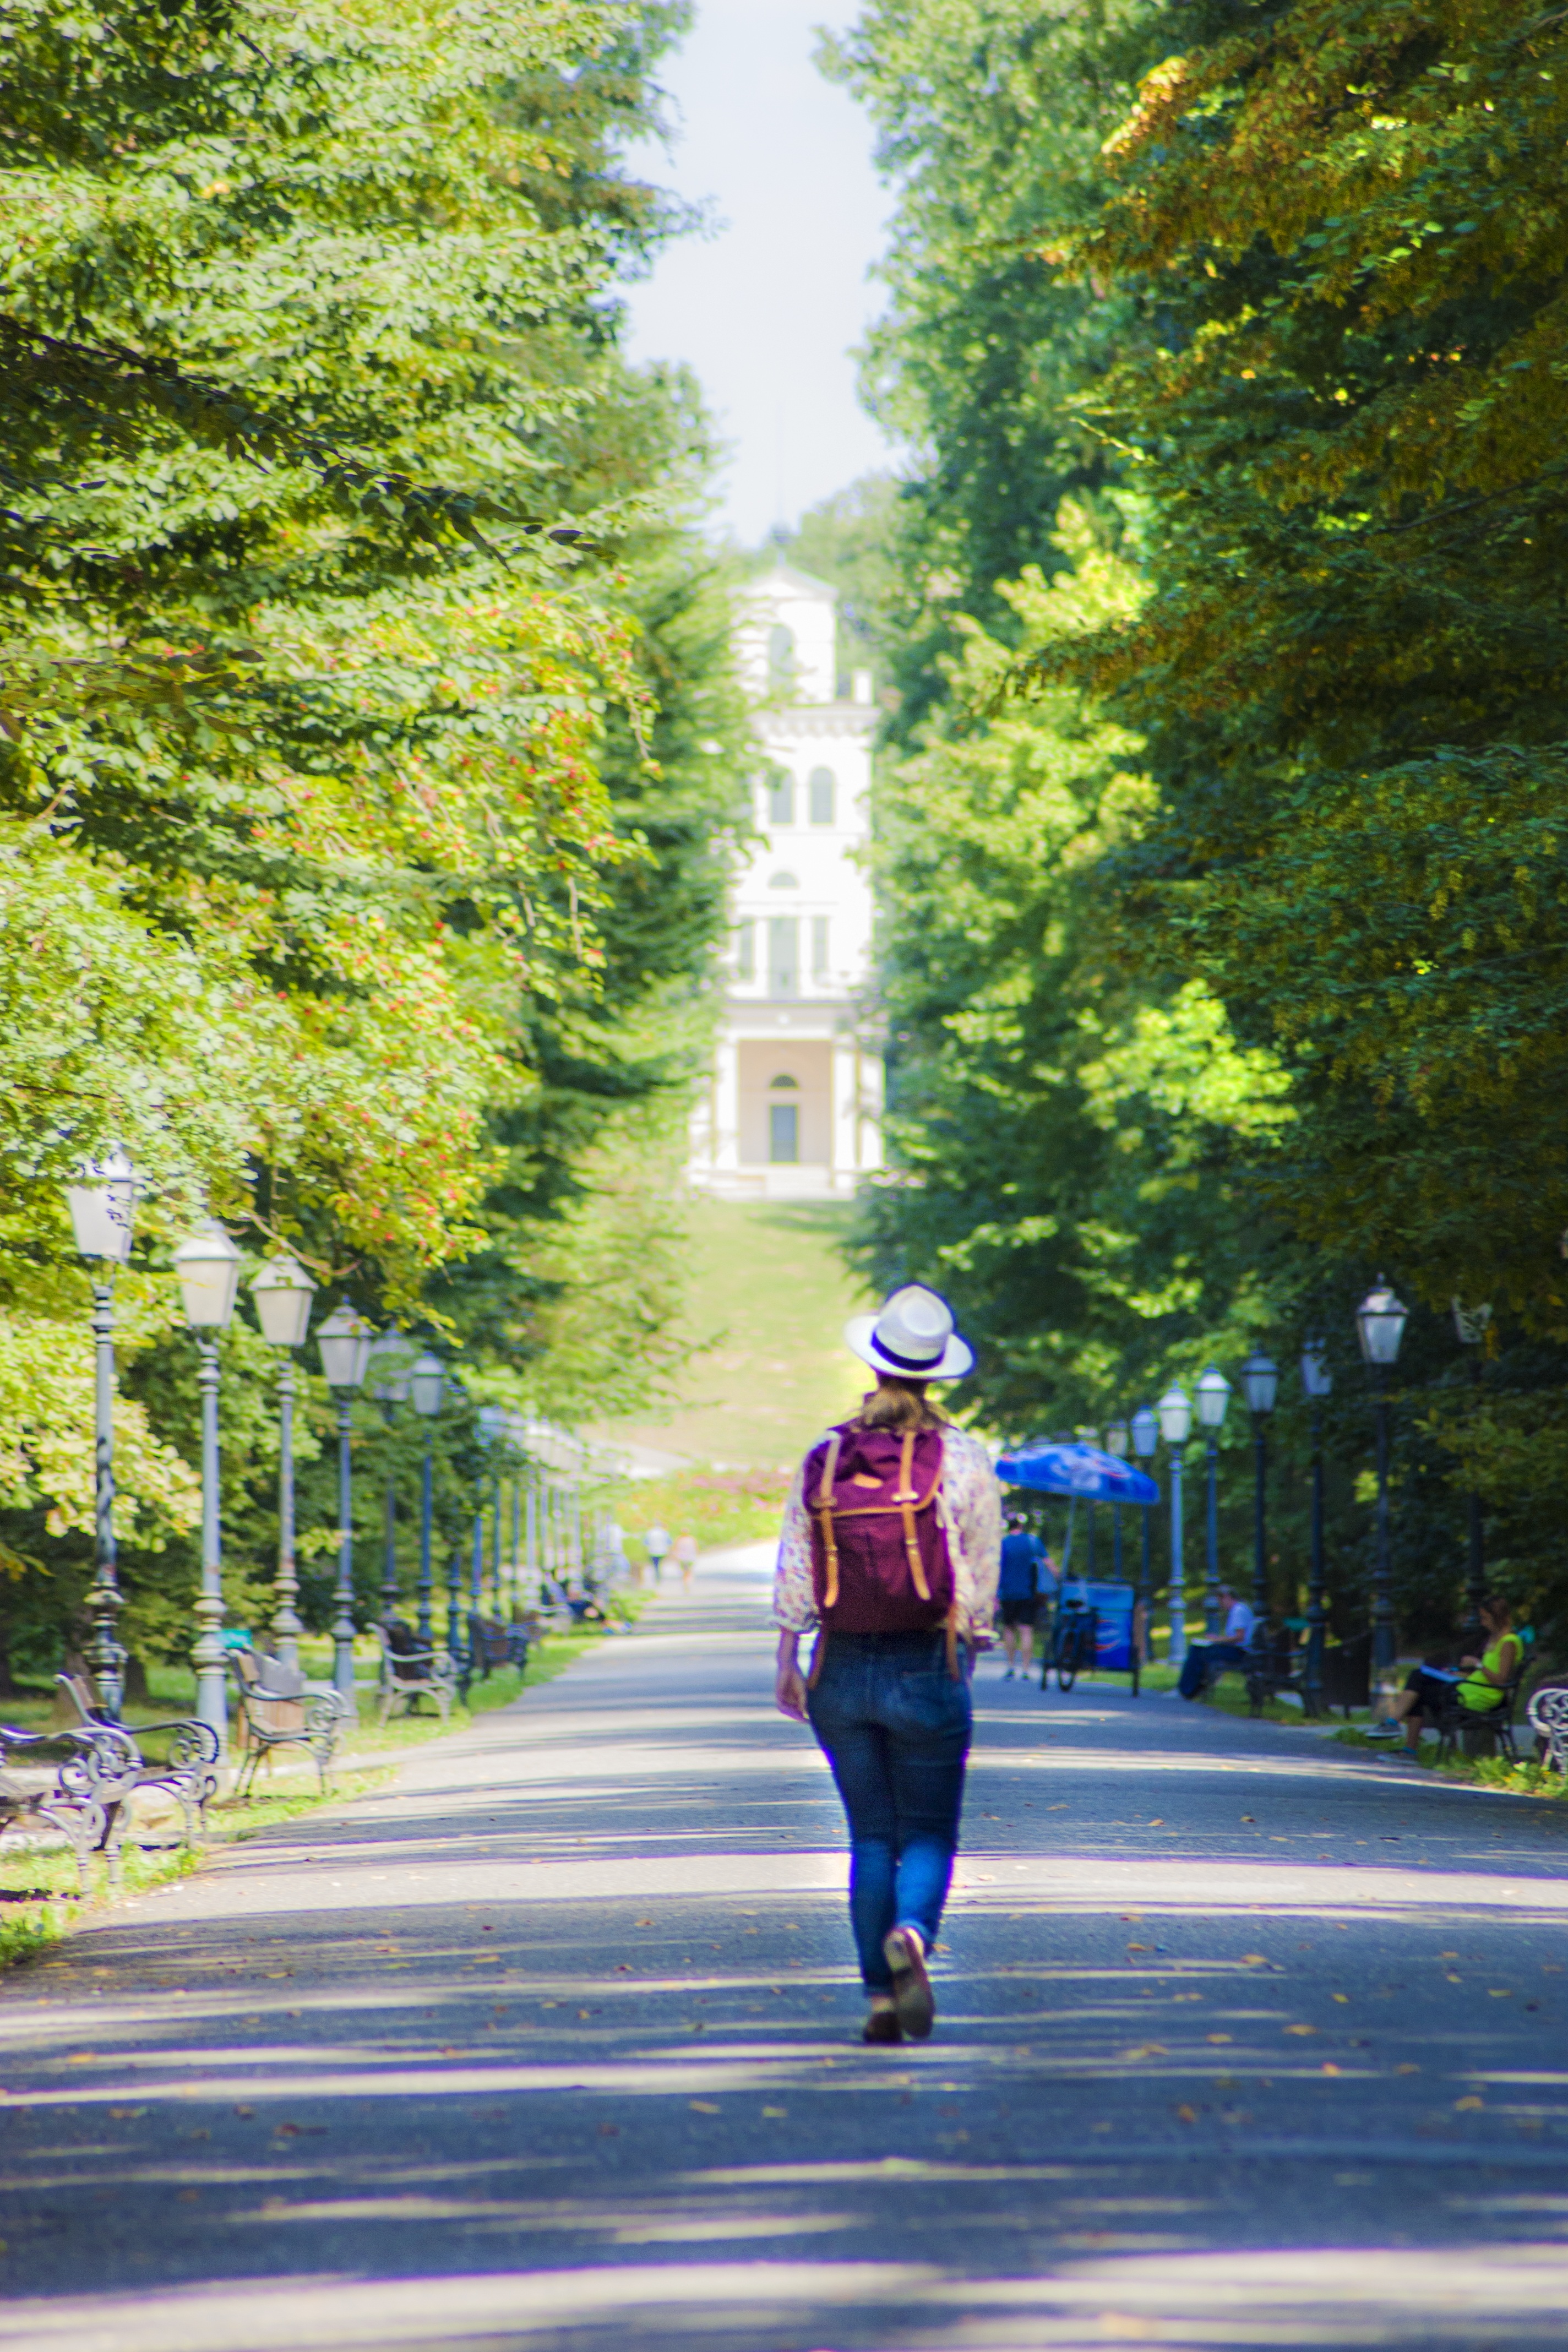
tree, nature, walking, person, people, girl, sunlight, adventure, vacation, tourist, female, young, green, backpacker, journey, autumn, park, holiday, traveler, bag, jogging, colorful, tourism, lifestyle, season, activity, backpacking, active, zagreb